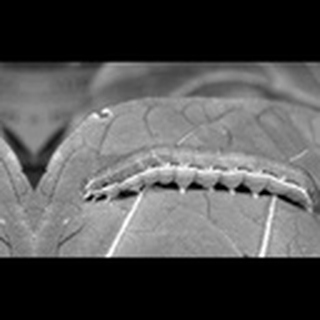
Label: cotton_army_worm